Snack cake

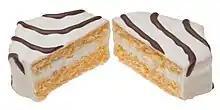
Little Debbie Zebra Cake

Snack cakes can be found in many American supermarkets and convenience stores, sold either individually or by the box. Examples include Drake's Devil Dogs, Twinkies and zebra cakes. Well-known American manufacturers of snack cakes include Hostess, Little Debbie, Dolly Madison, Tastykake and Drake's. In 2004, the snack-cake industry in the US experienced major consolidation, which resulted in fewer products being offered to consumers. For example, Dolly Madison zingers, Hostess brand Twinkies, and Drake's coffee cakes were all solely produced by the now-defunct Interstate Bakeries Corporation.